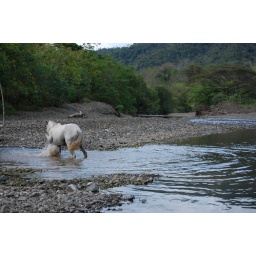
horse playing in river